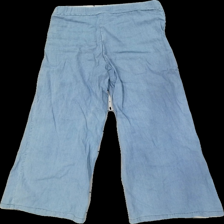
View: back
Type: Trousers
Category: Ladies
Brand: Not in the list
Brand text on label: Zuiki
Colors: Blue
Material: 100% Cotton
Cut: Regular
Season: All
Price range: <50
Recommended usage: Recycle
Description: Flowy pants
Comment: Washed out, damaged seams